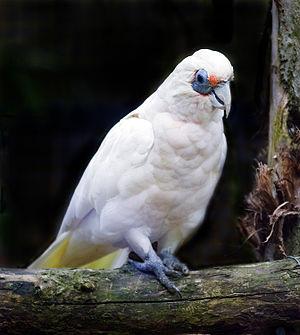
Ceci est une liste des oiseaux endémiques ou quasi-endémiques d'Australie.
Le Cacatoès laboureur est une espèce de cacatoès qui a longtemps été considéré comme une sous espèce du Cacatoès corella. Il est endémique en Australie.